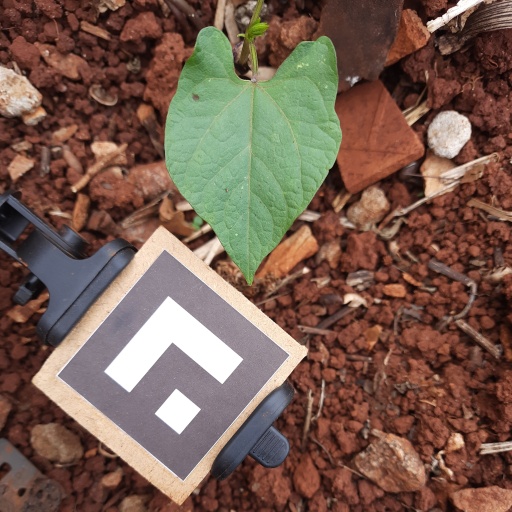
Observations: wavy surface, no eating holes, under shade